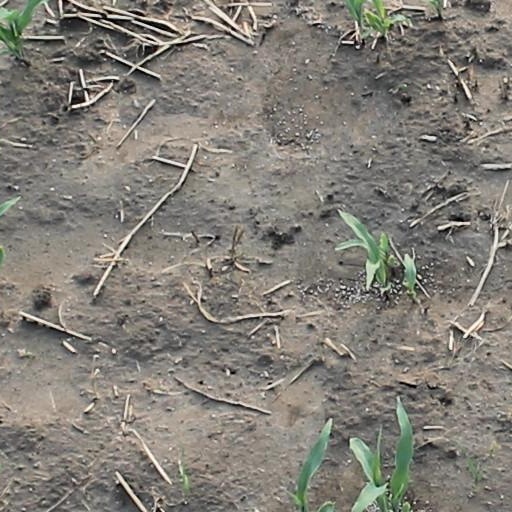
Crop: maize; corn